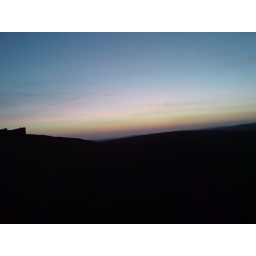
blue sky over Brighton